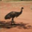
Label: bird